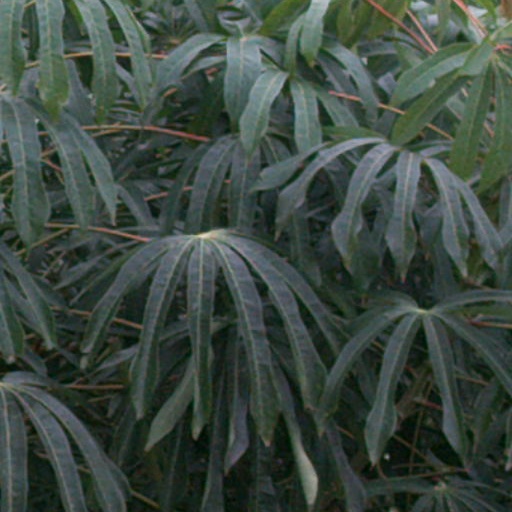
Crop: cassava